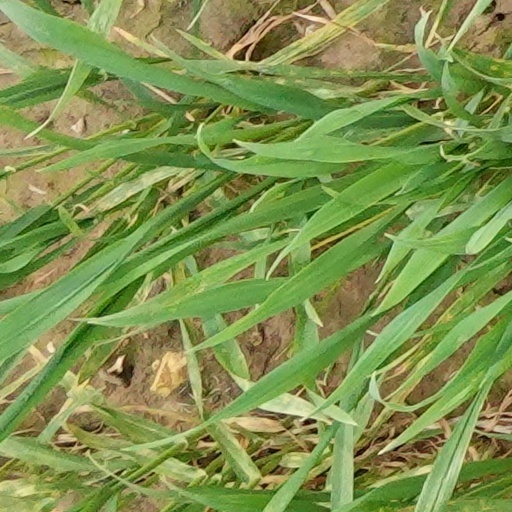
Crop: wheat